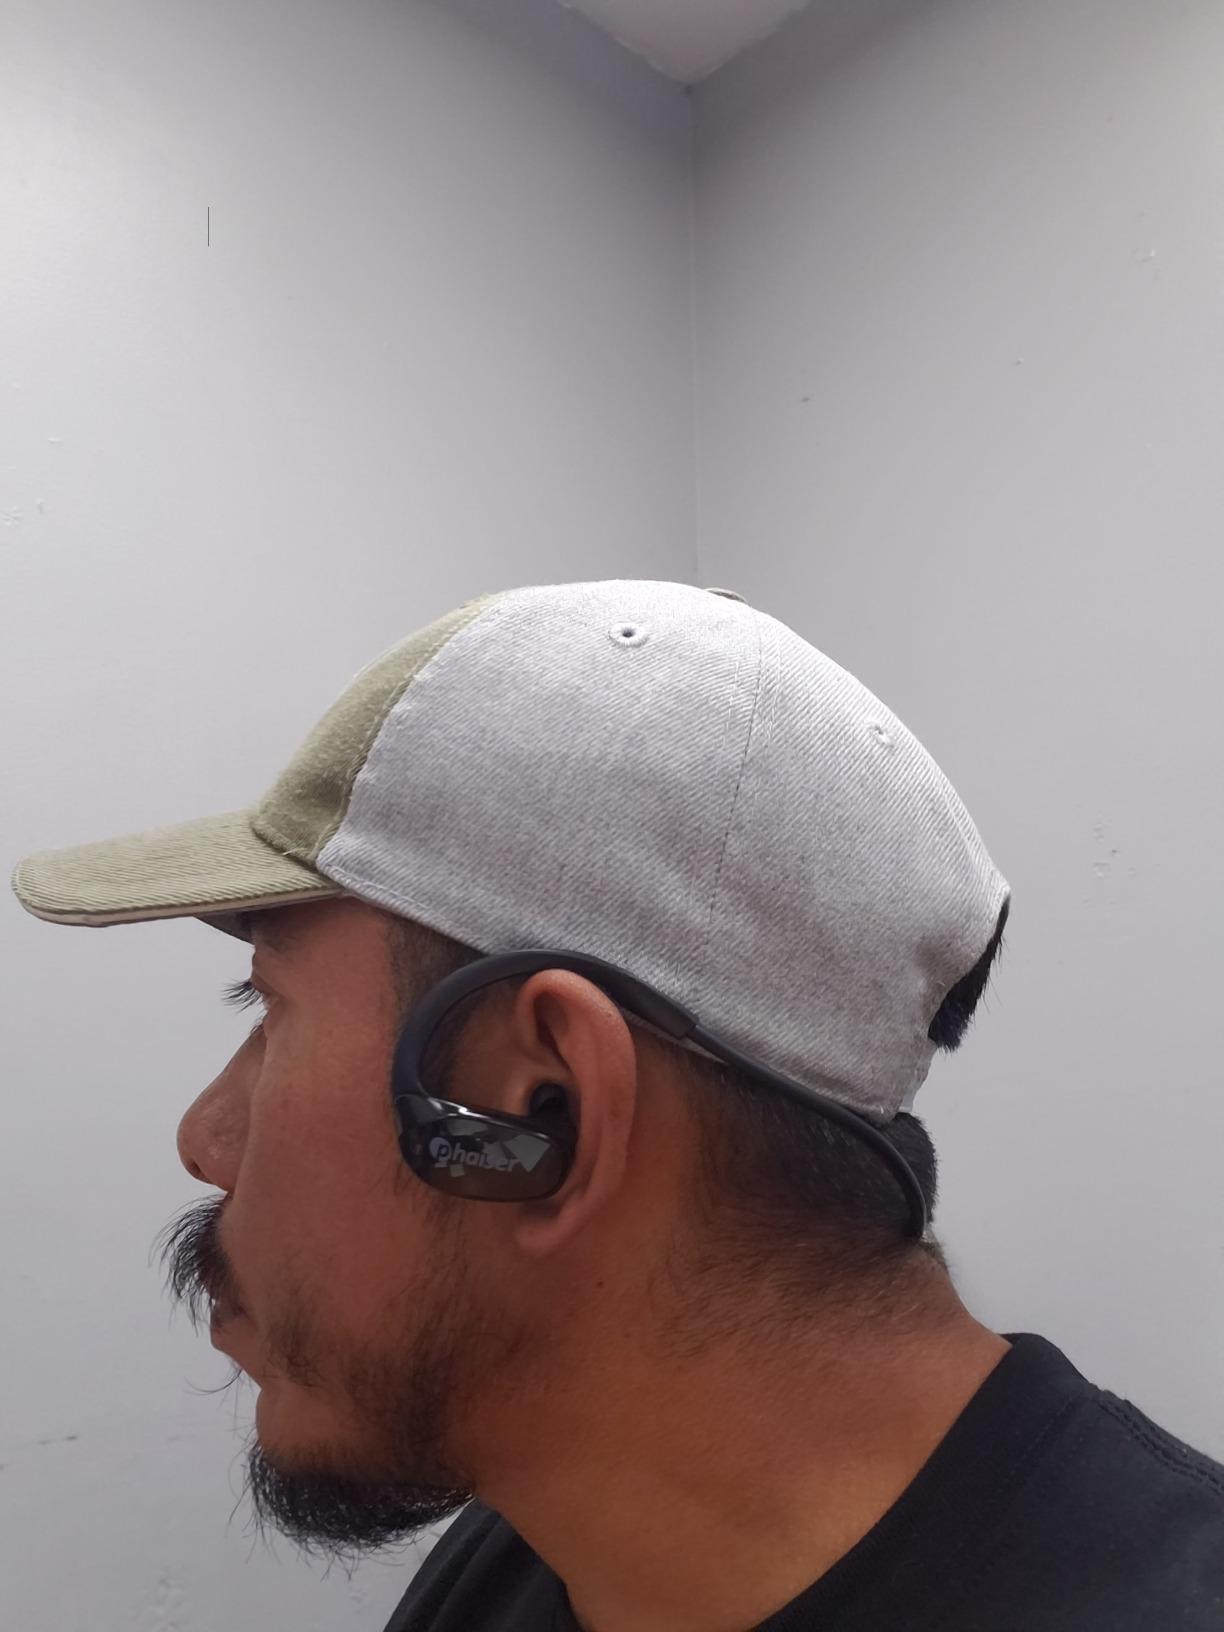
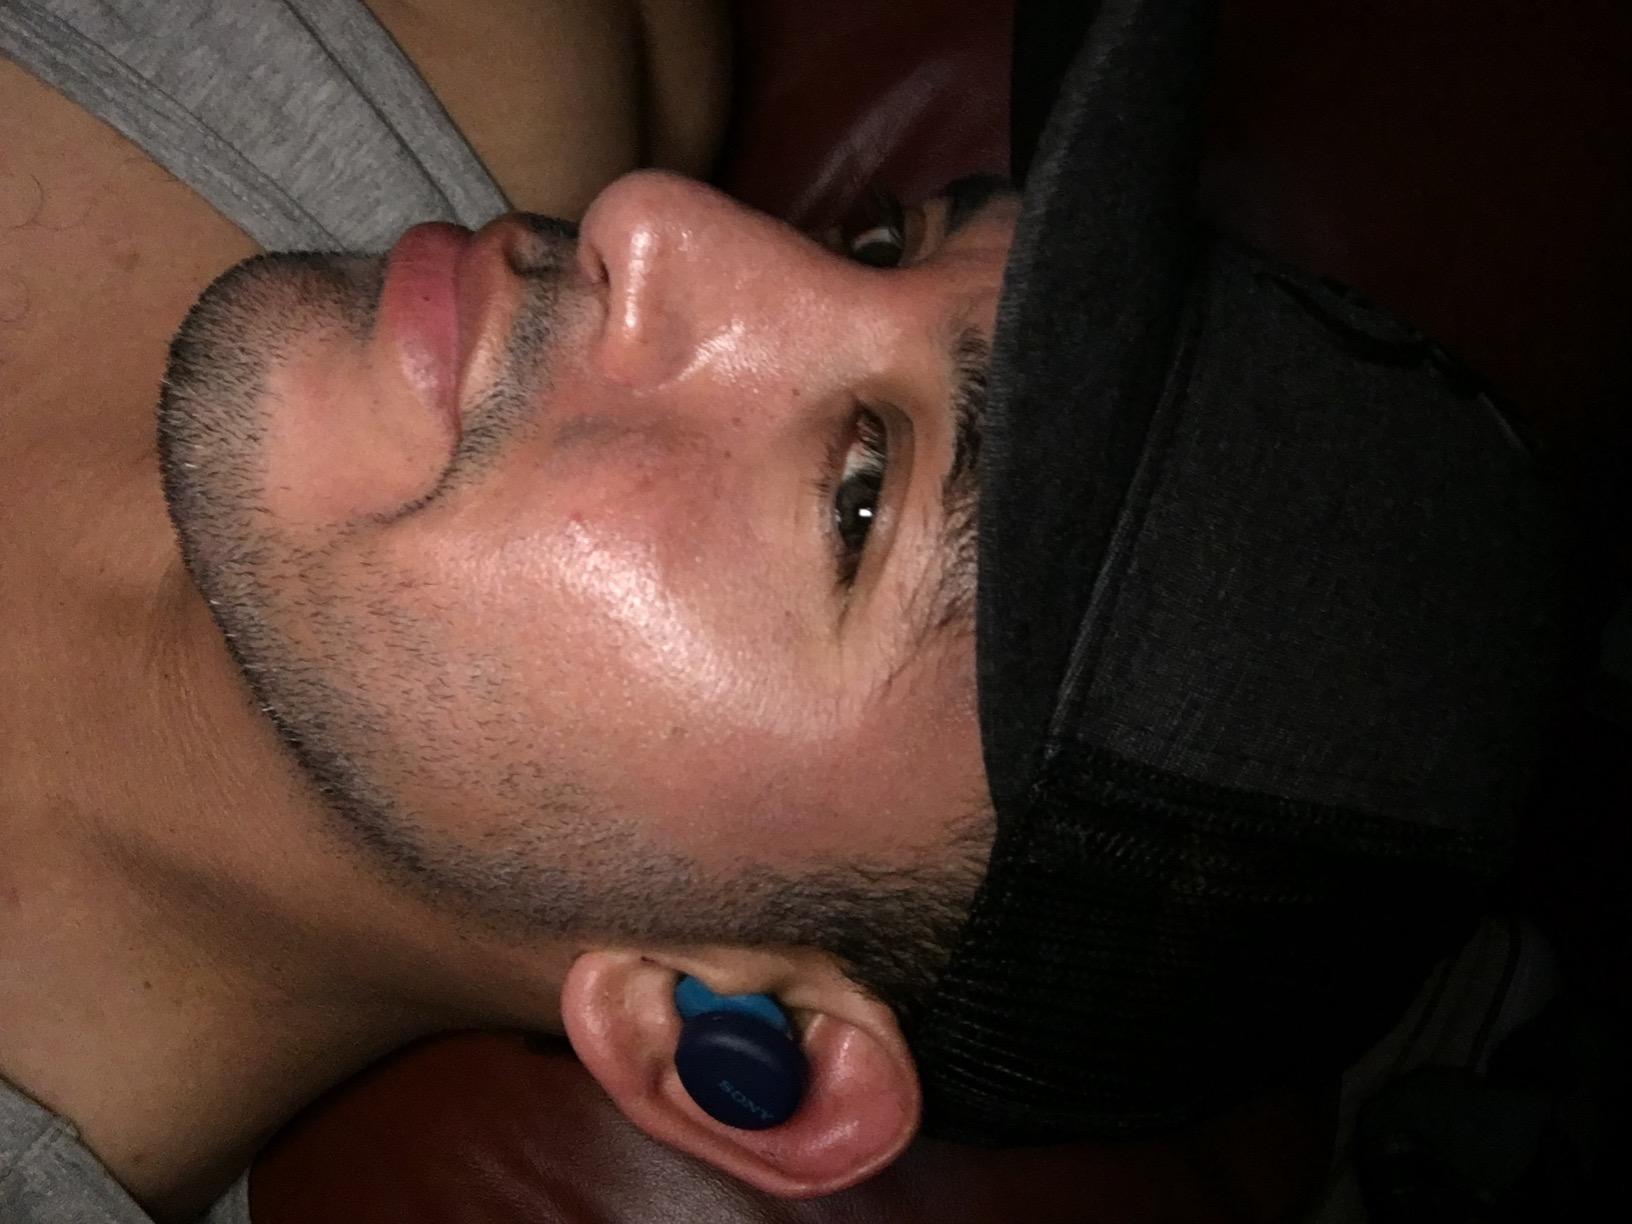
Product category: earbuds
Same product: no